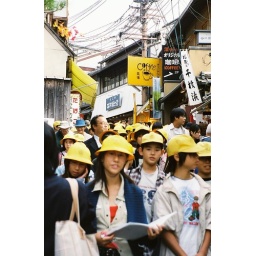
saw numerous school children in their bright yellow hats while on a field trip